Rokugō rebellion

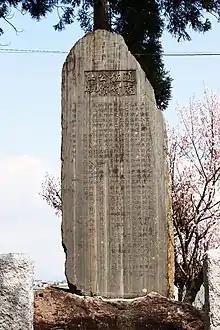
Rokugo Castle Monument

The Rokugō rebellion was a last stand of over 1,000 rōnin in 1603, who had been samurai in service of Onodera Yoshimichi until his defeat and exile by the Tokugawa shogunate's followers in 1601. Refusing to submit to the new ruler of Yoshimichi's former lands, Satake Yoshinobu, the rōnin launched an unsuccessful rebellion at Rokugō in "a final suicidal gesture" for their old master Yoshimichi, to whom they remained loyal.